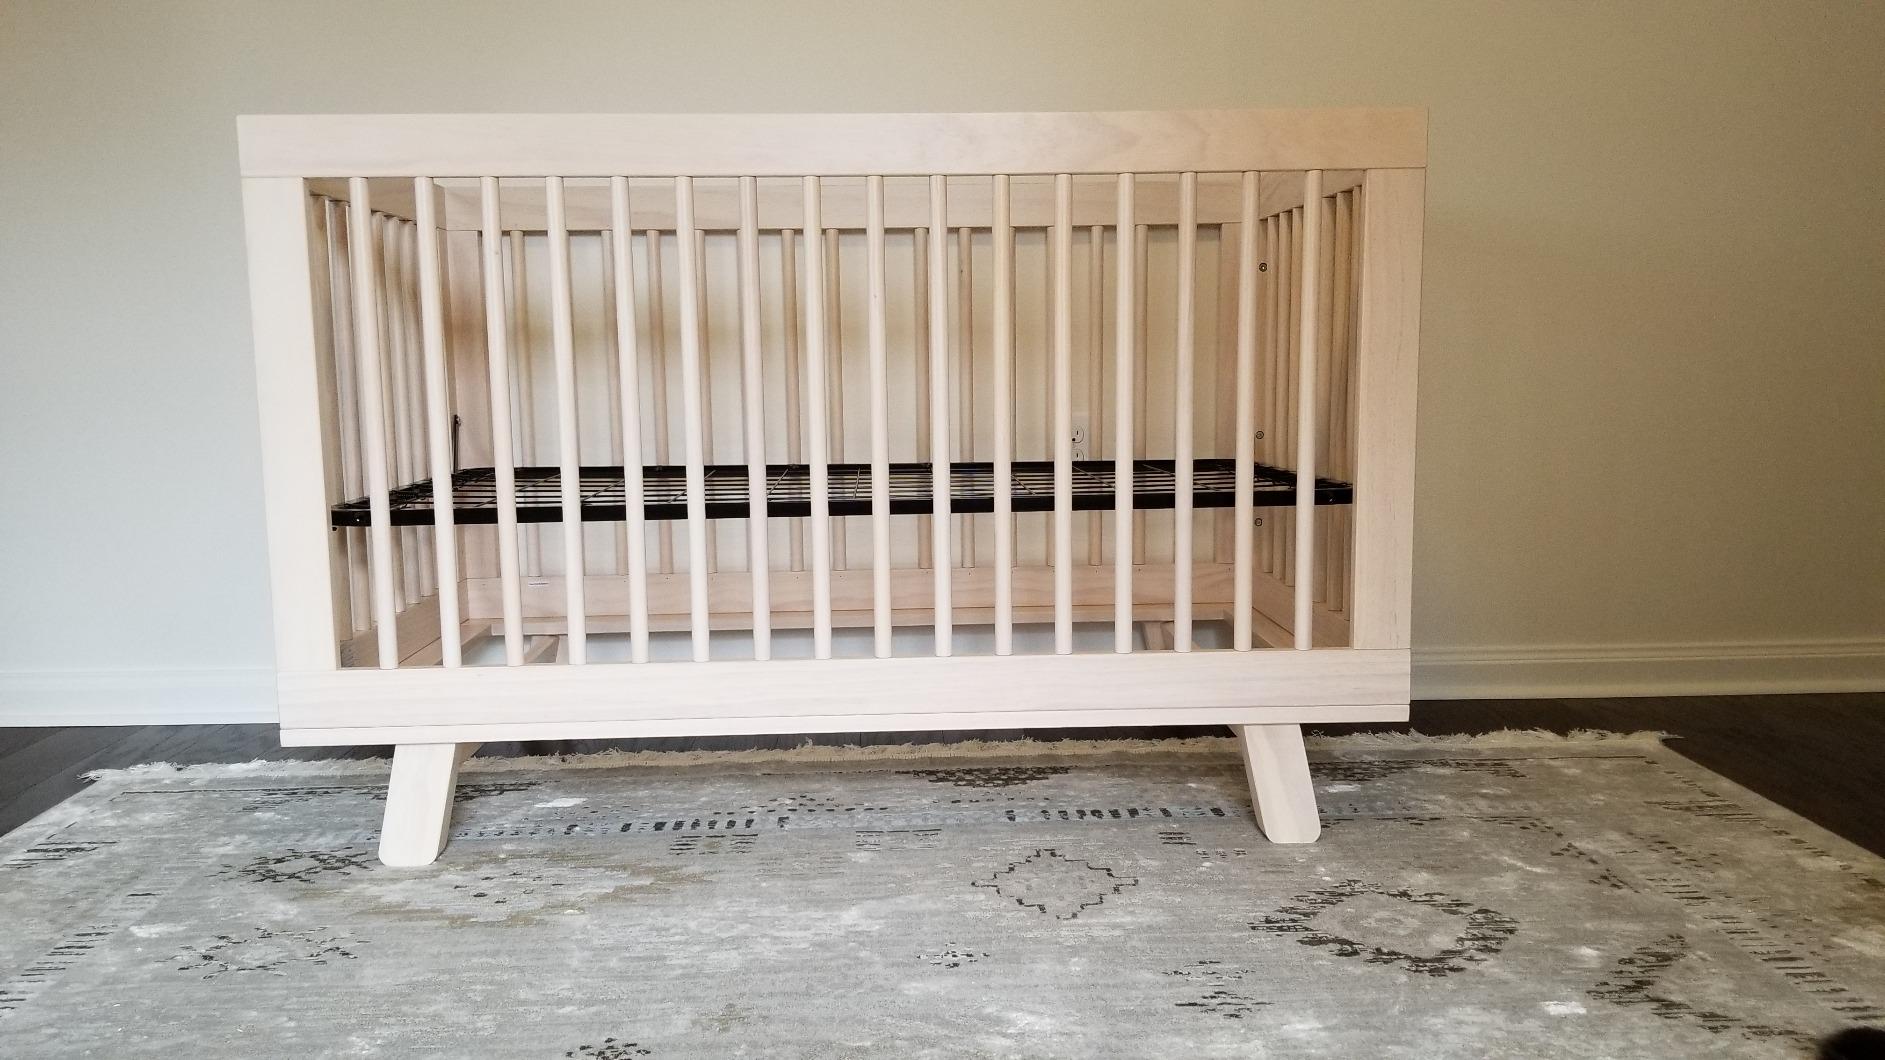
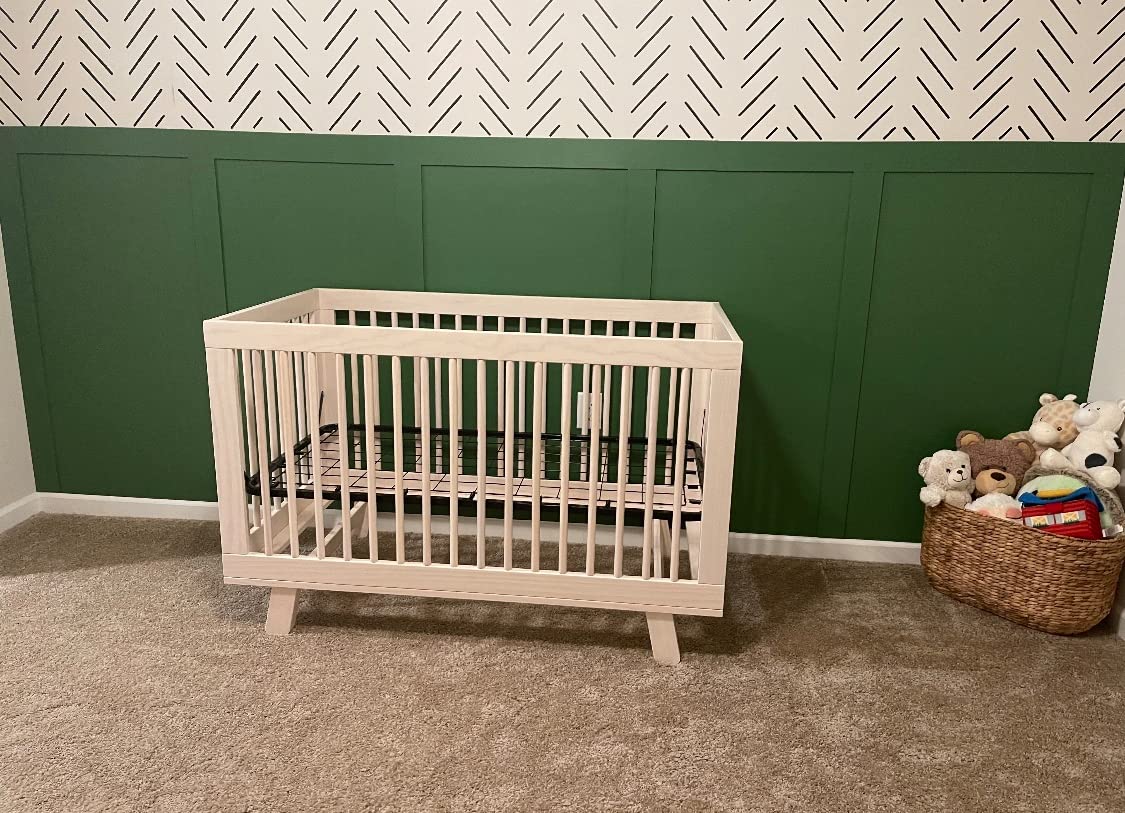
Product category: products_crib
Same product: yes